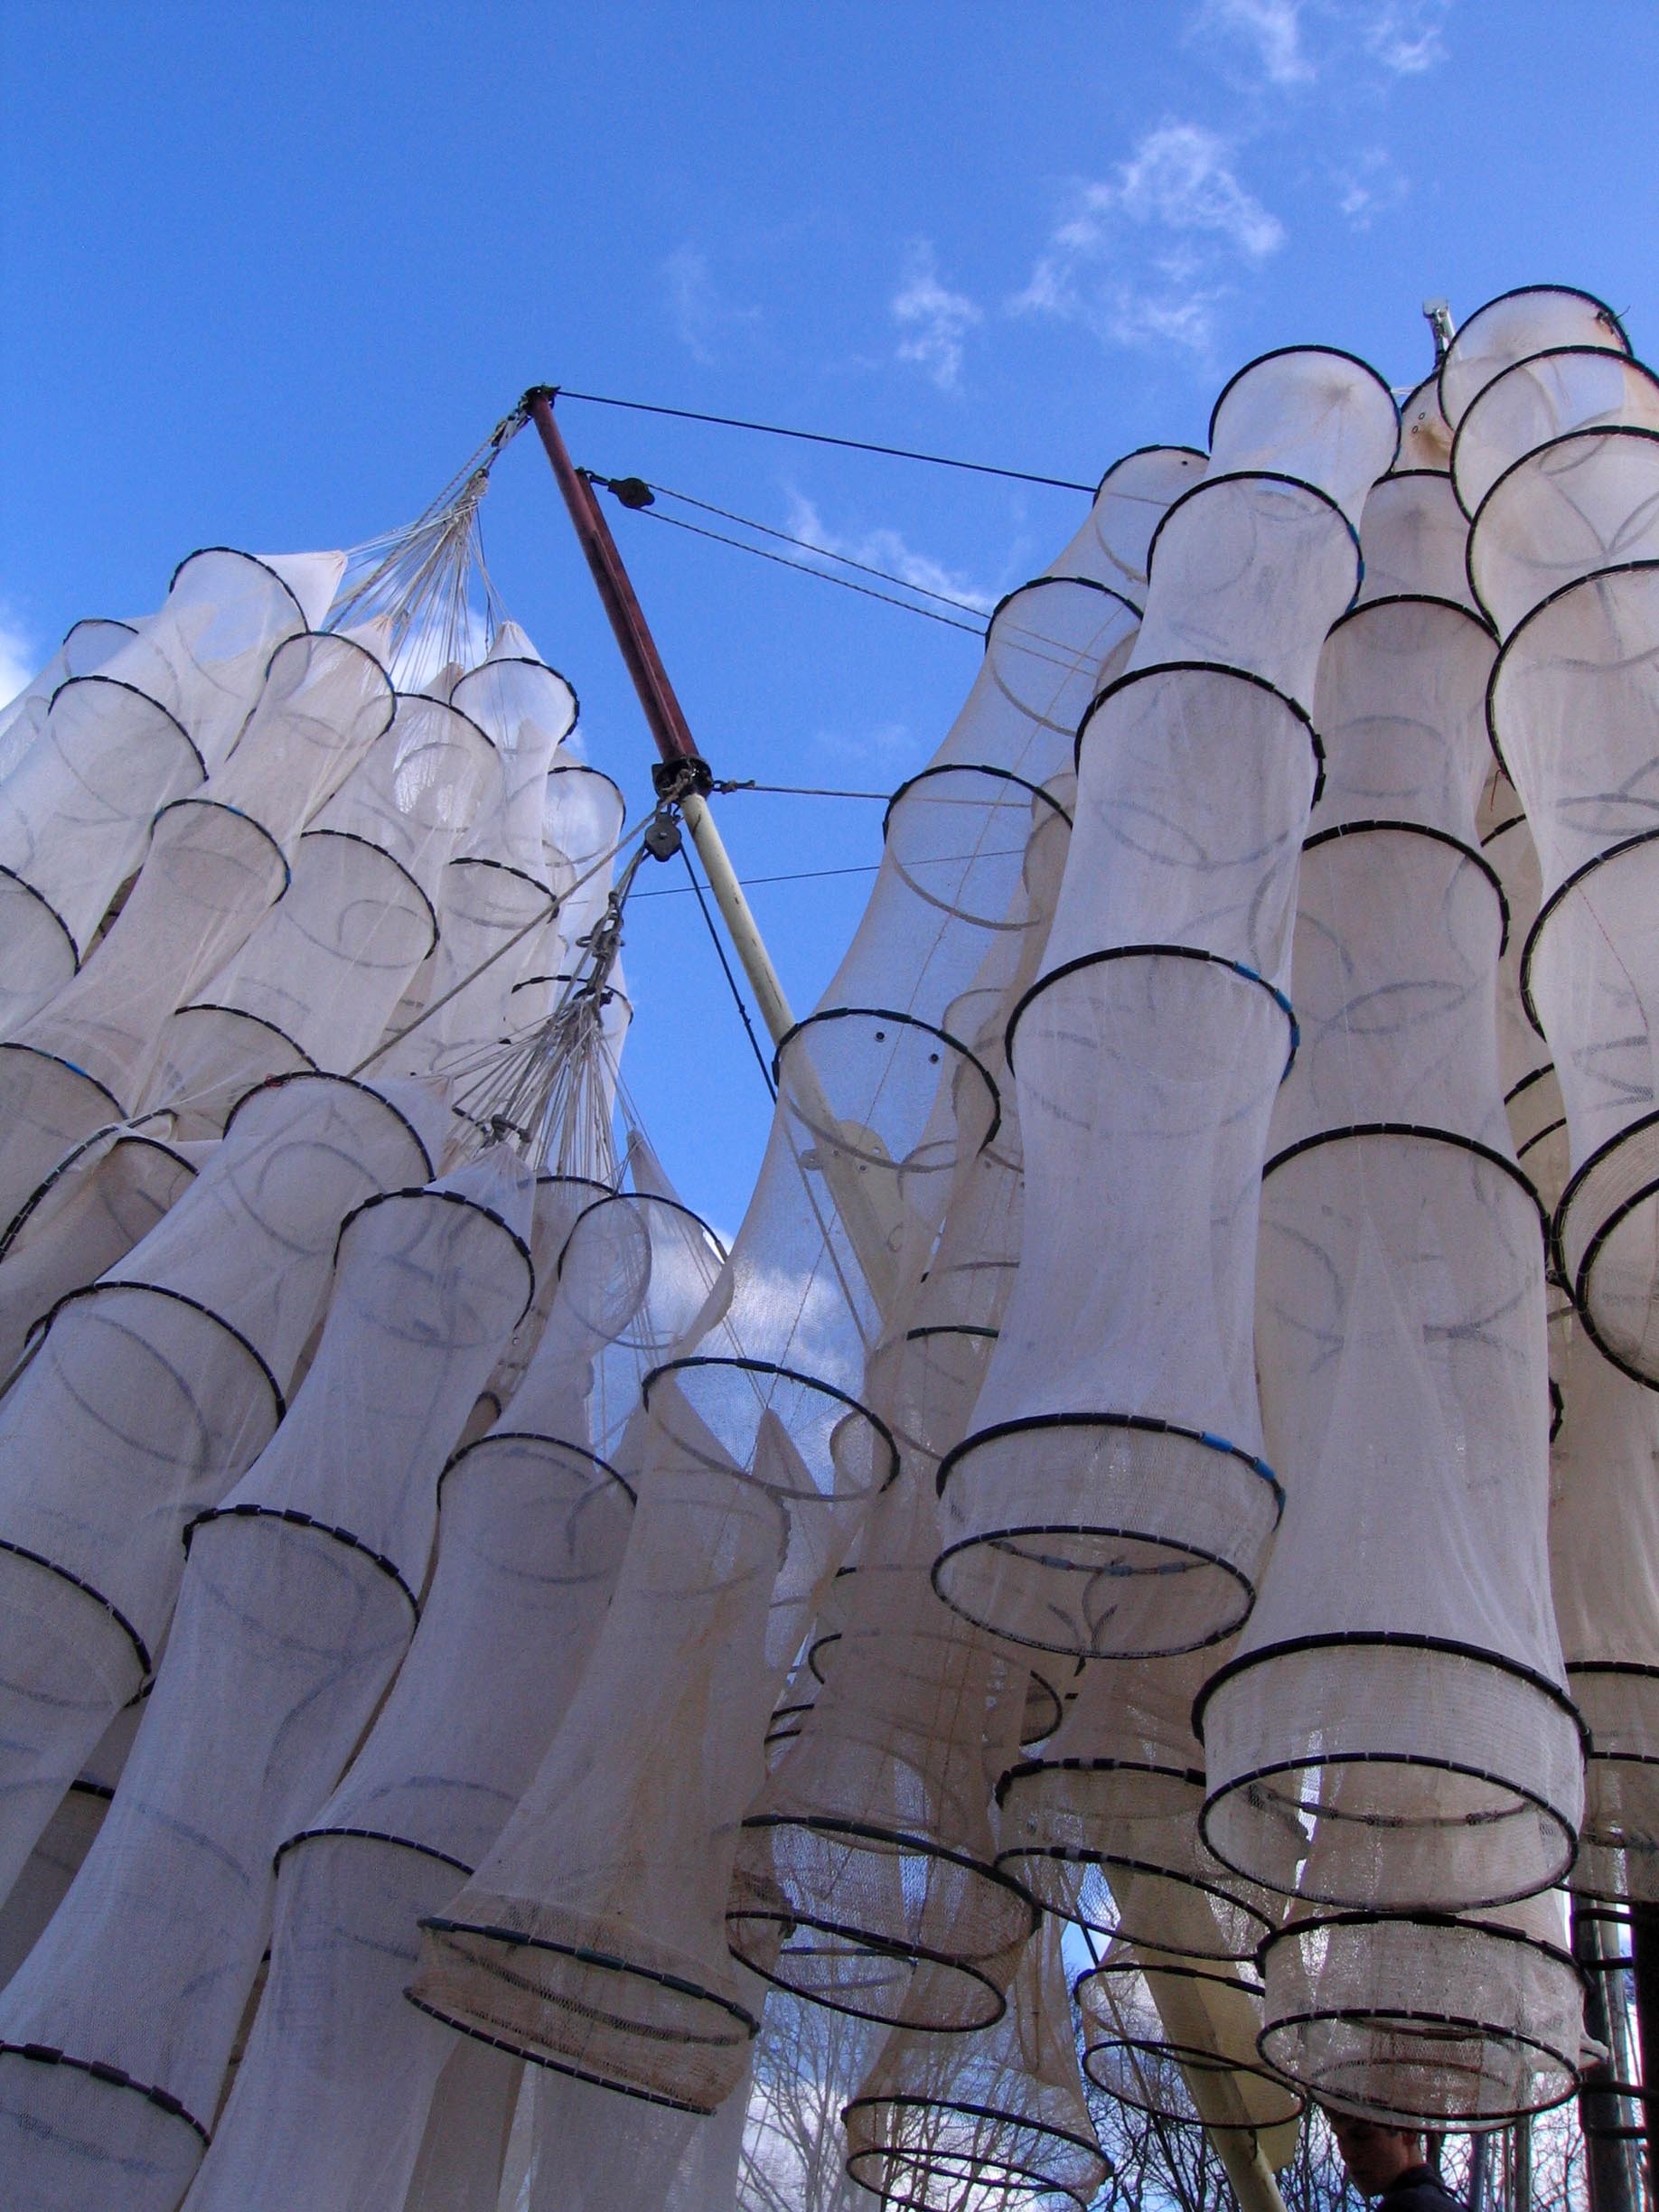
horn, fishing, mast, blue, port, electricity, fish, drying, net, outdoor structure